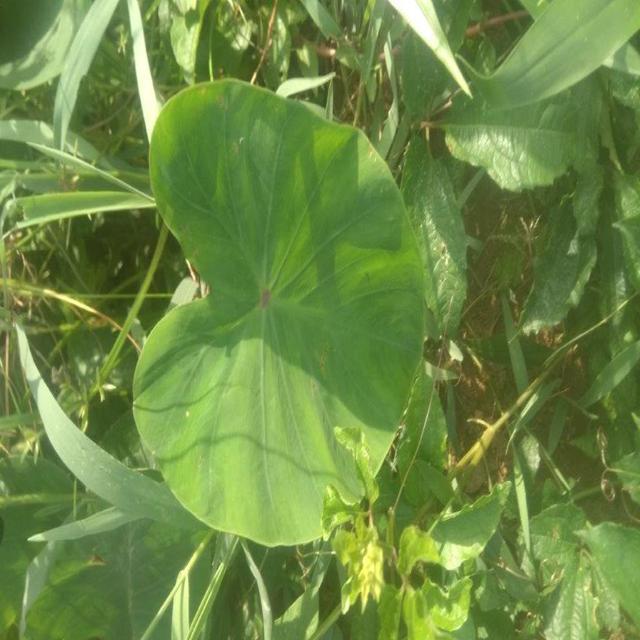
Label: Healthy